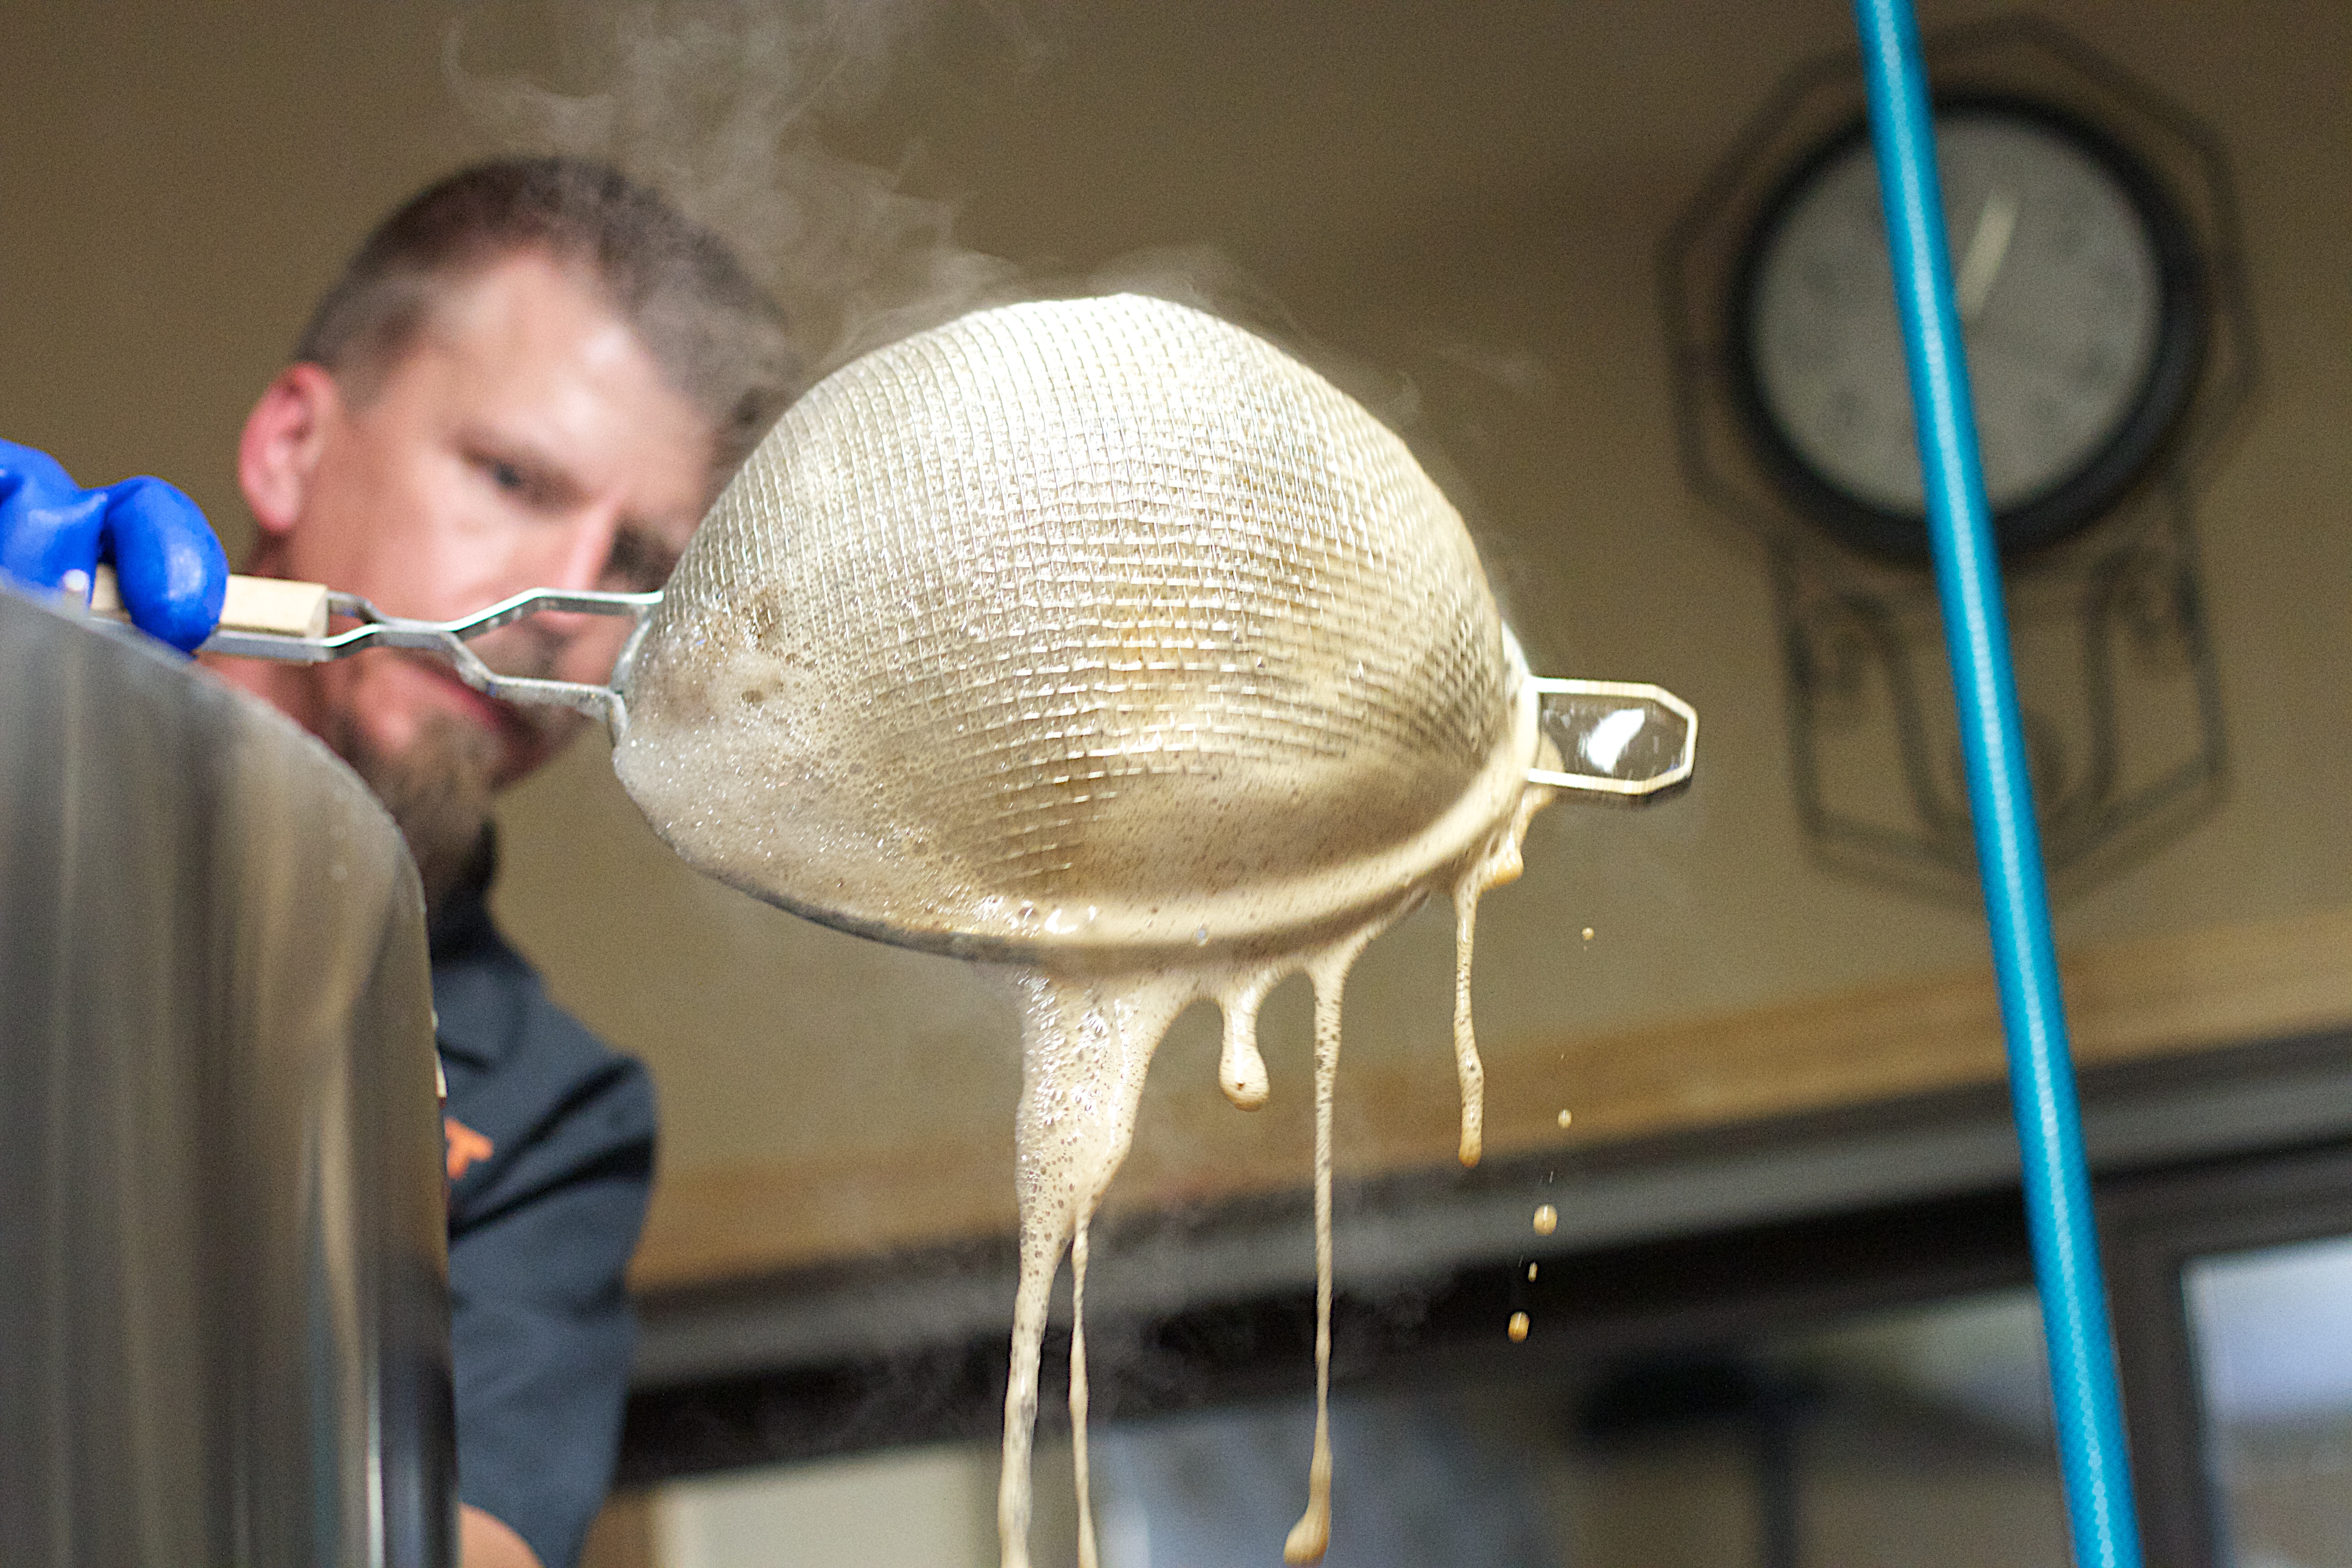
glass, meal, food, beer, organ, thatbrewery, sense